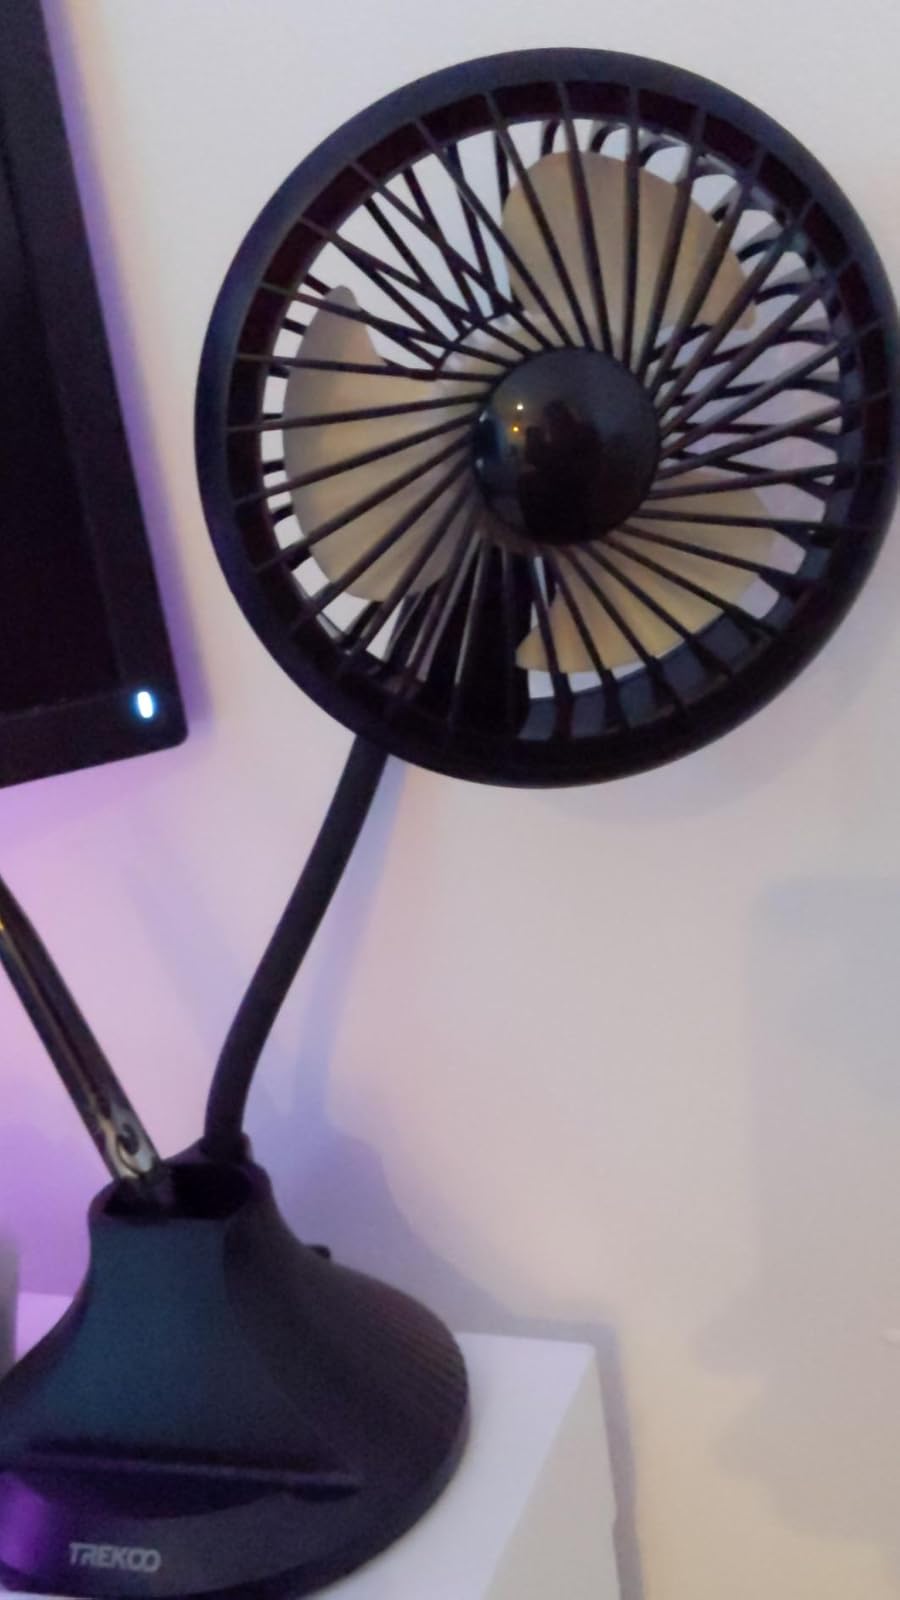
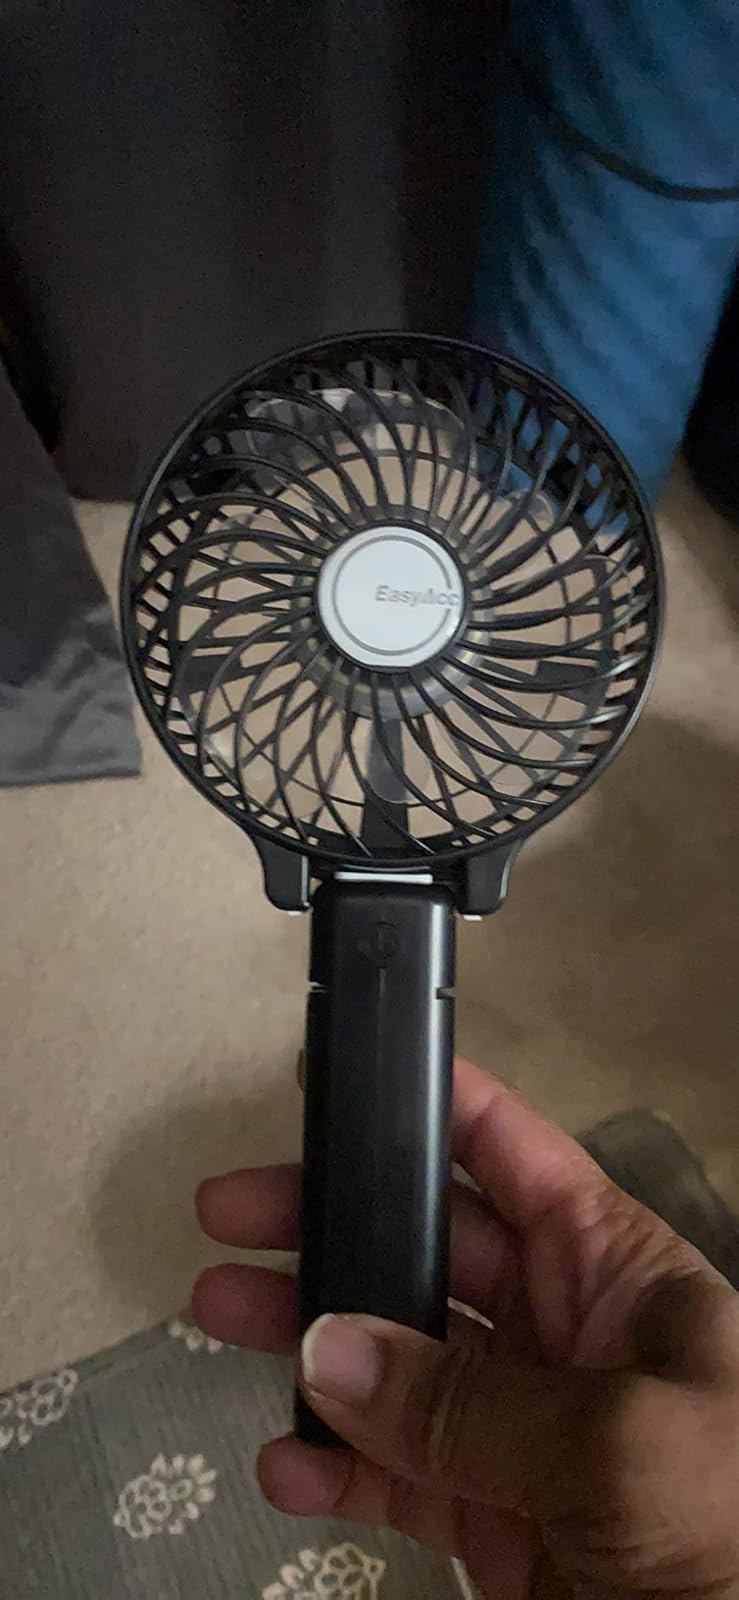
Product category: fan
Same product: no